Goon of Fortune

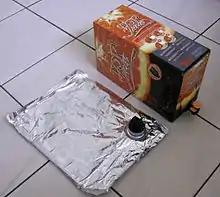
The bag from a box of wine is known as a "goon bag" or "goonsack"

Goon of Fortune, sometimes called Wheel of Goon, is an Australian drinking game involving cheap cask wine (colloquially known as "goon"), played between any number of people. The name is a spoof on the TV show "Wheel of Fortune".